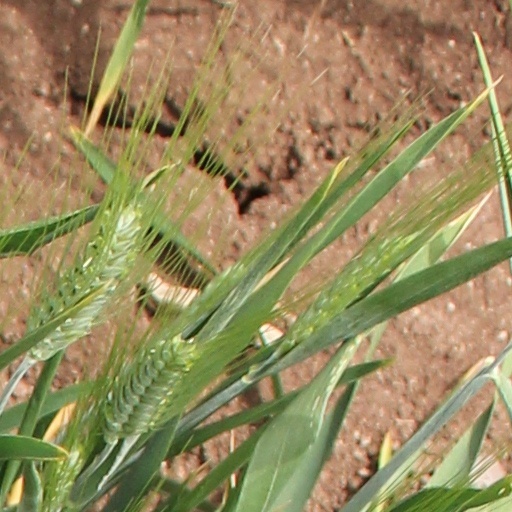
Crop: wheat